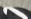
Number: 7